Hamdi Ulukaya

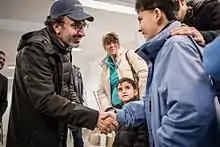
Hamdi Ulukaya meeting refugees

Ulukaya visited the Greek island of Lesbos in September 2015 to see first-hand the situation of the mostly Syrian refugees there. In 2015 he launched the Tent Foundation to help refugees. At Chobani's plants in Upstate New York and Idaho, Ulukaya has long hired refugees from around the world from regions across Asia, Africa and the Middle East.